The Business of Dying

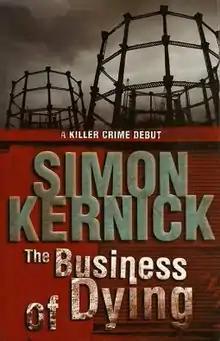
First edition (UK)

The Business of Dying is the first novel written by Simon Kernick. In it, Kernick introduces the character Dennis Milne, who becomes the lead character in several subsequent novels. The story is a crime thriller that follows Milne, a full-time police officer and part-time hitman whose targets turn out to be customs officers and an accountant. The novel was published in the United Kingdom in 2002 by Bantam and in the United States in 2003 by St. Martin's Minotaur.